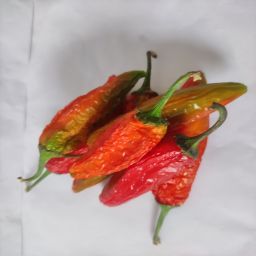
Crop: New Mexico Green Chile
Quality: Dried